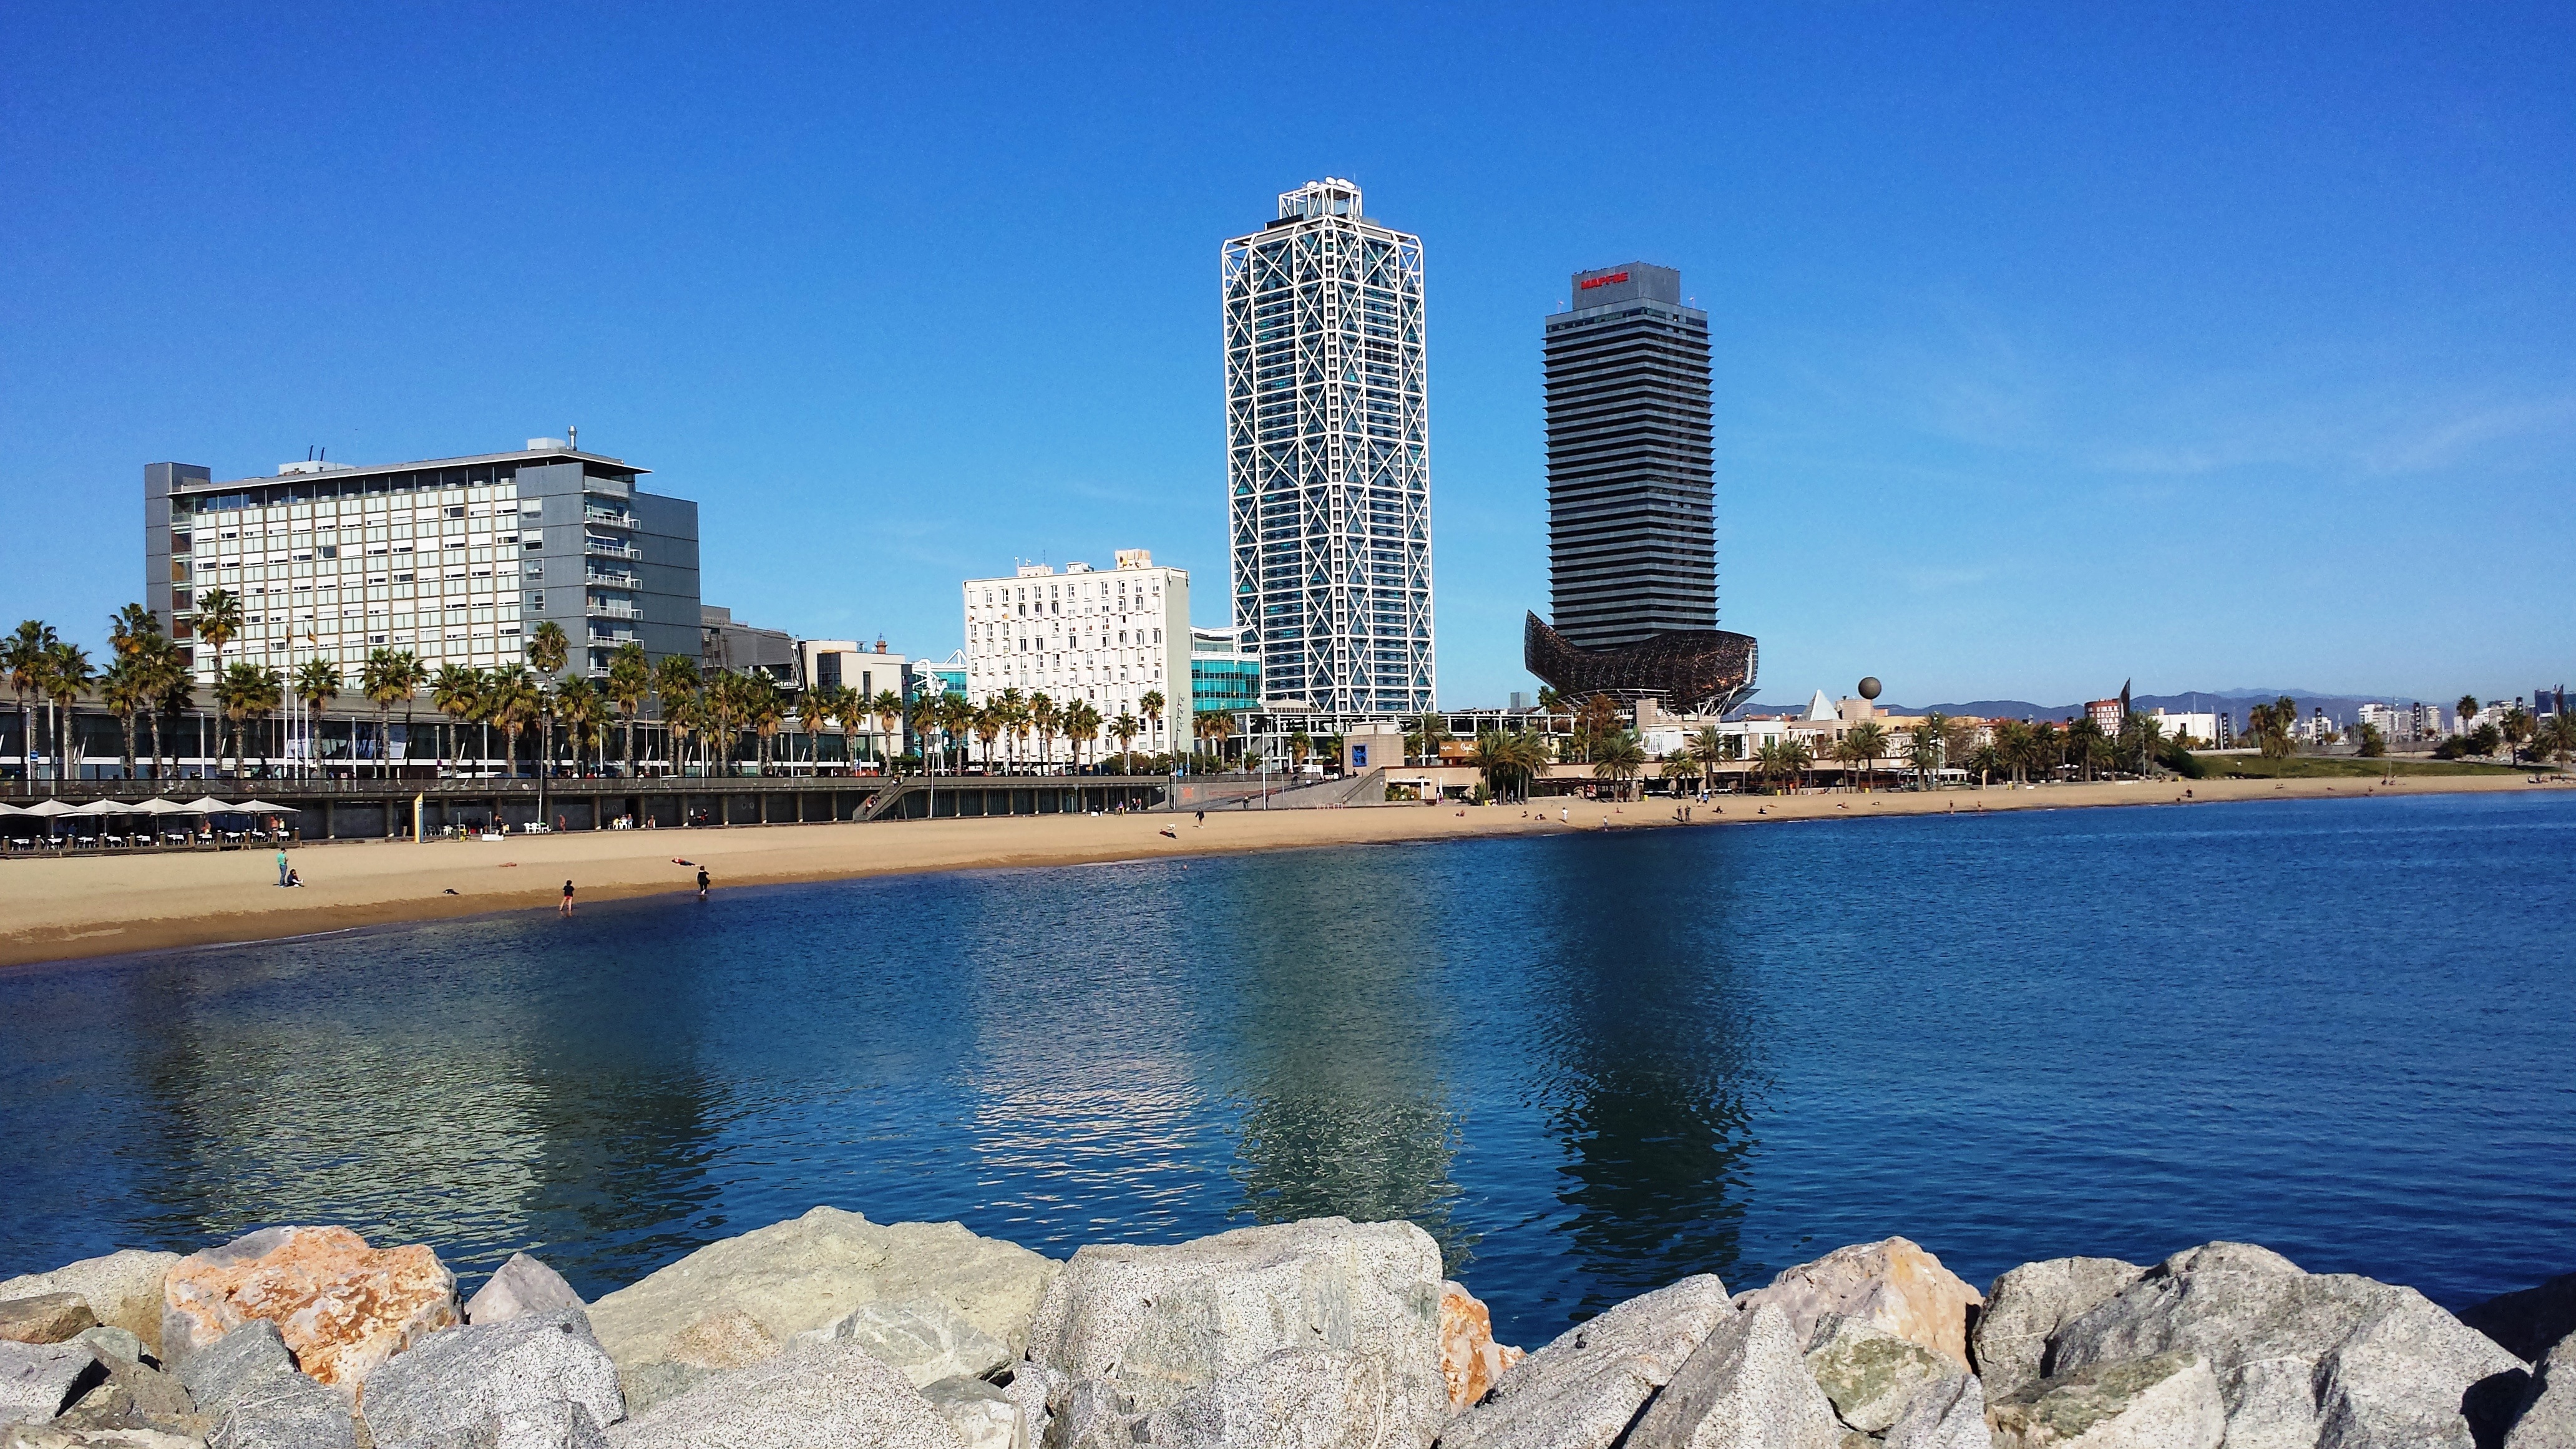
beach, sea, coast, horizon, skyline, city, skyscraper, cityscape, downtown, tower, bay, landmark, tourism, barcelona, tower block, spain, barceloneta, human settlement